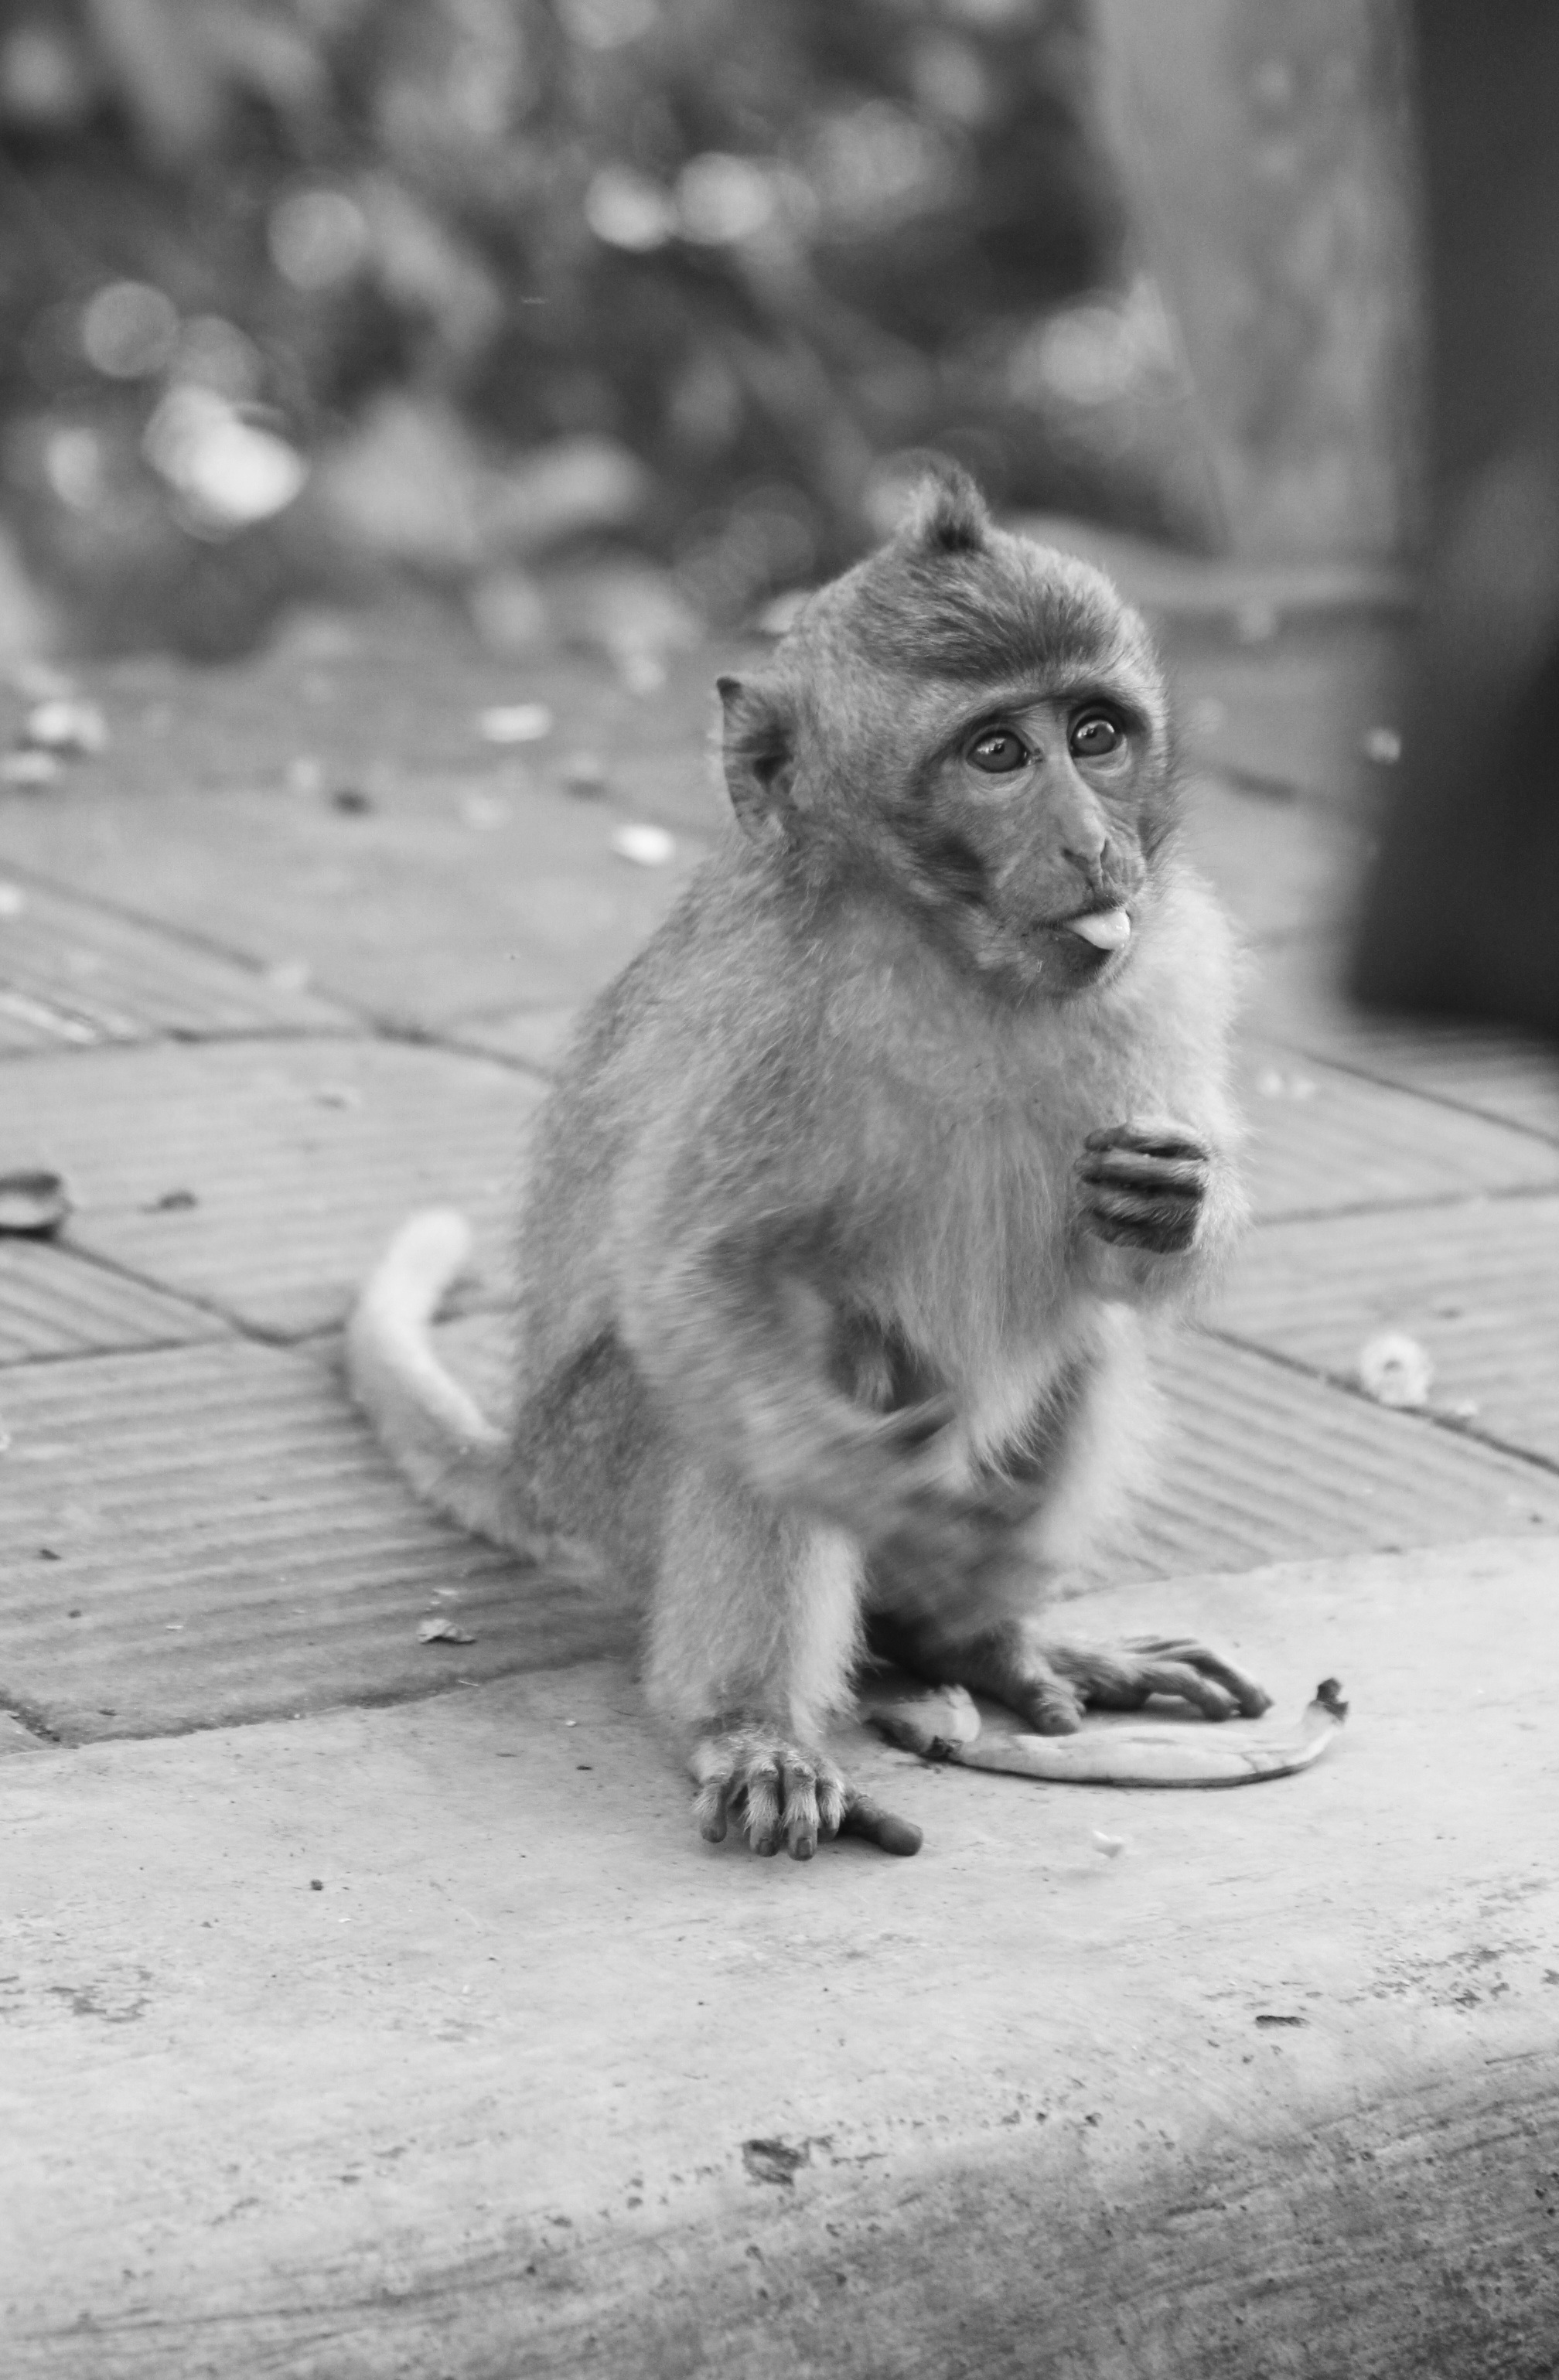
black and white, cat, mammal, monochrome, fauna, primate, whiskers, vertebrate, macaque, monochrome photography